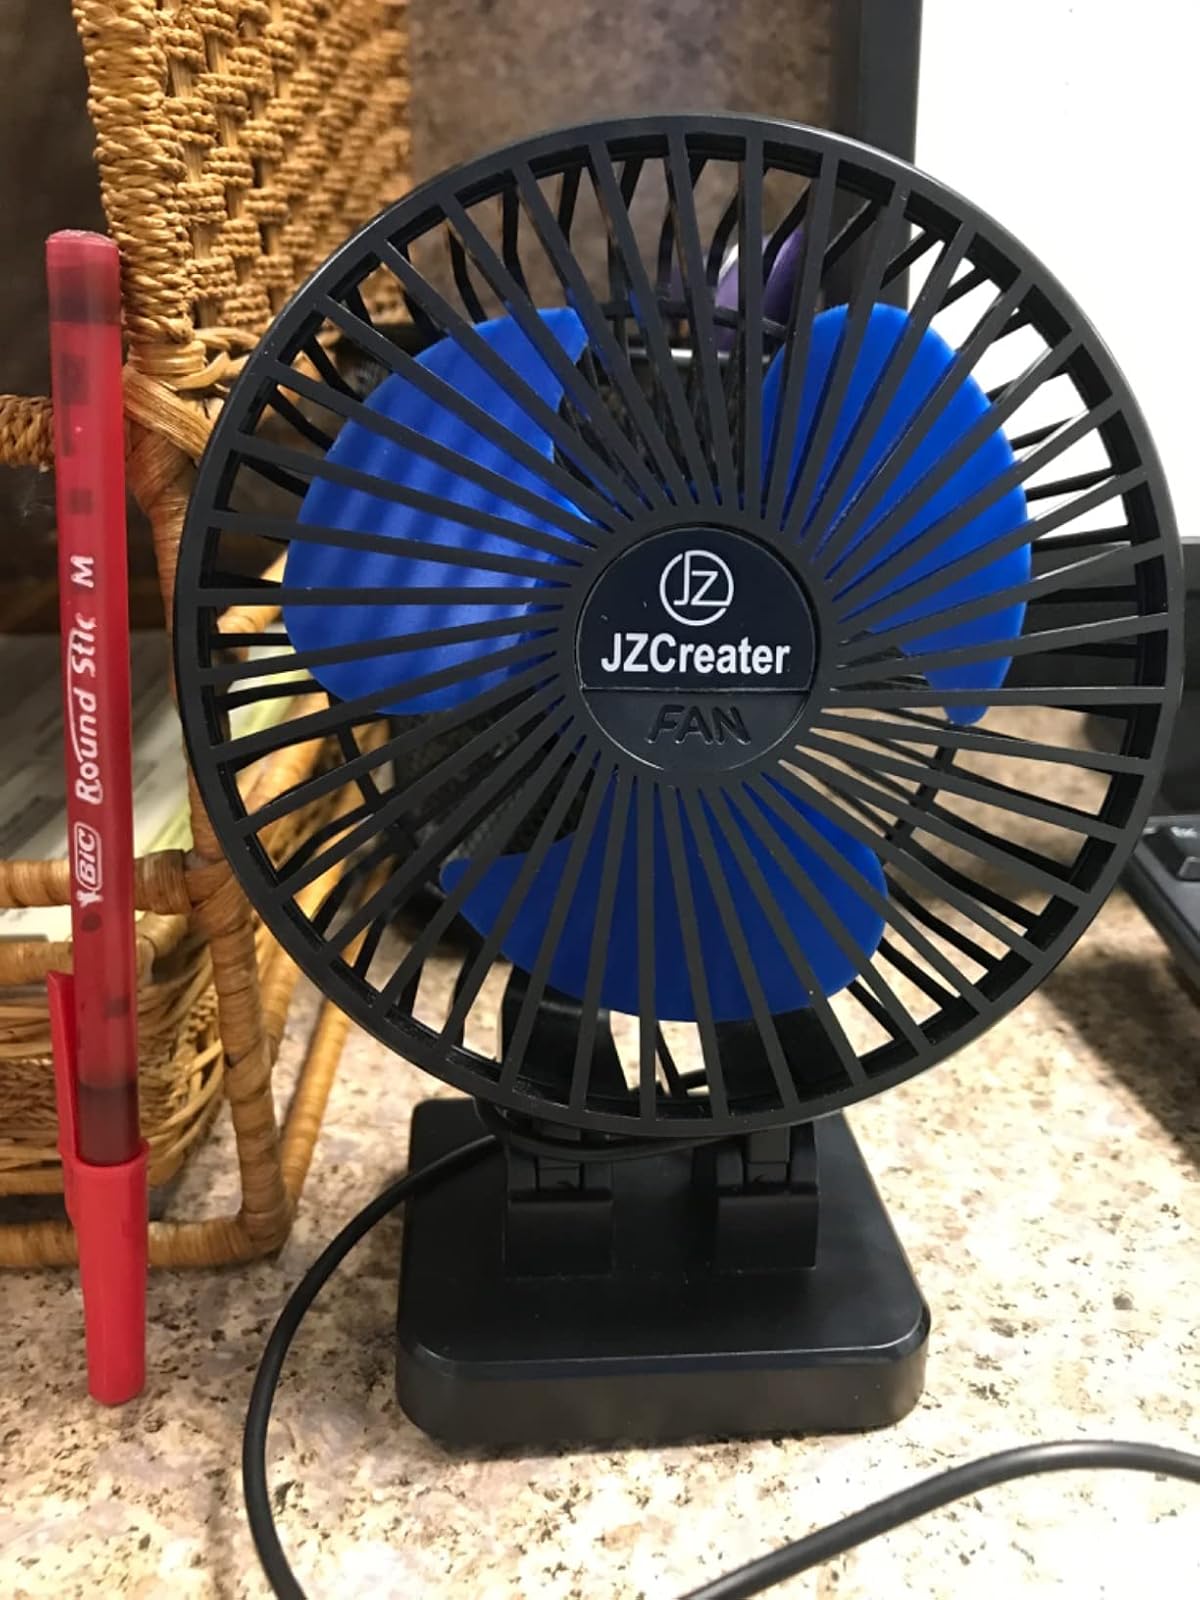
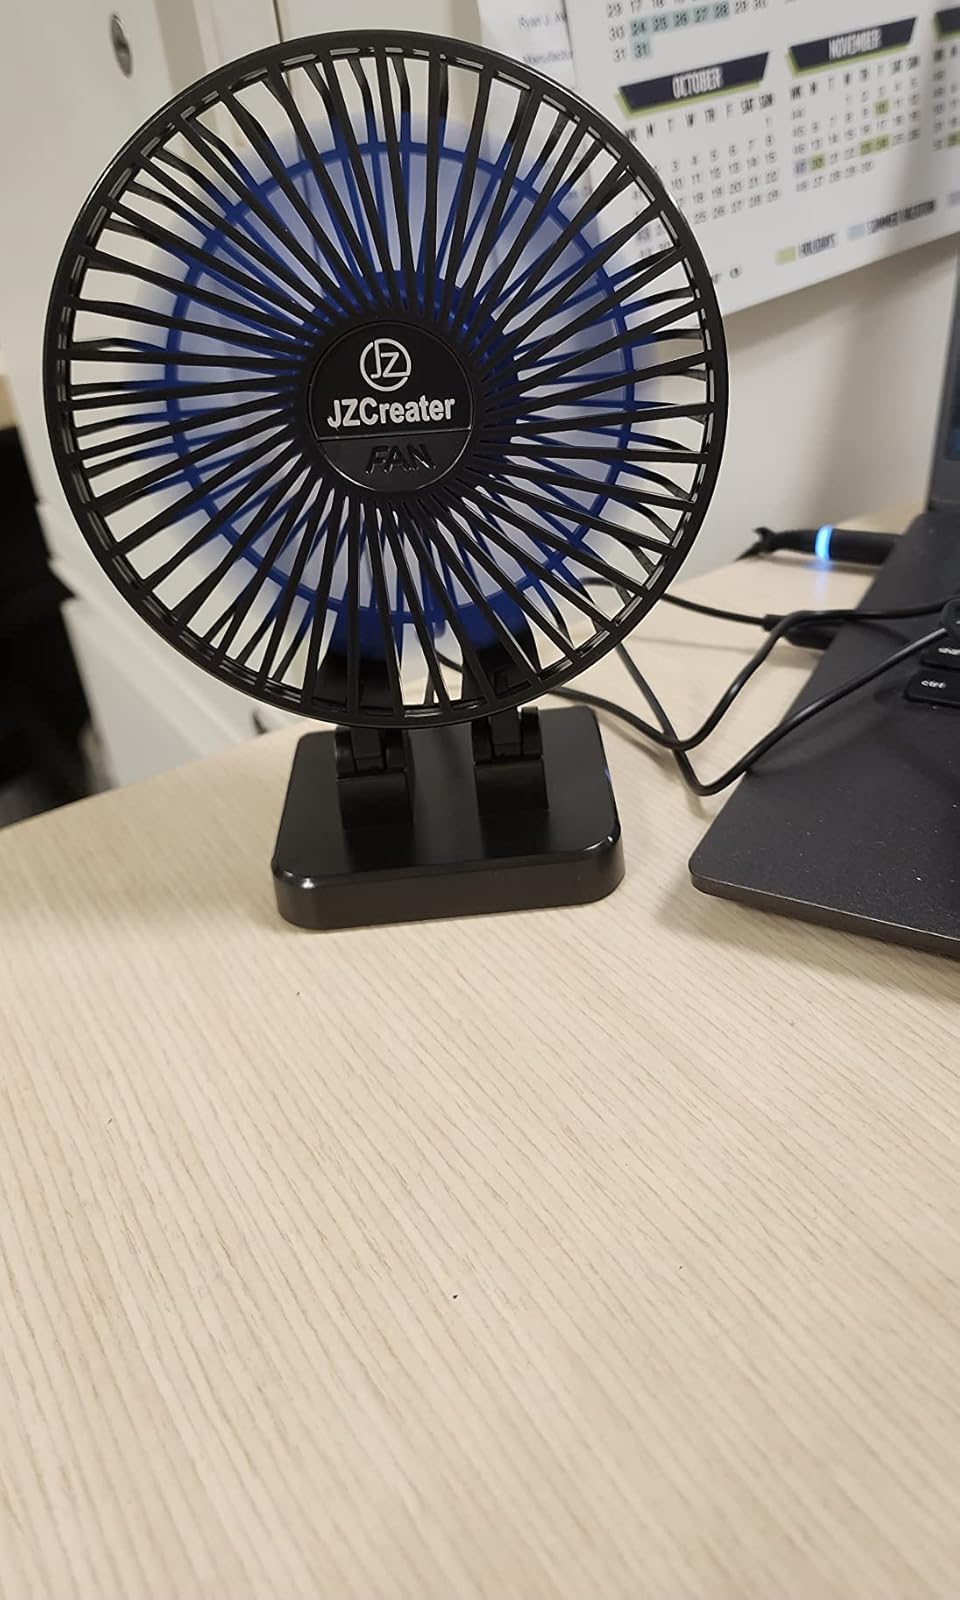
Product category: fan
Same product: yes